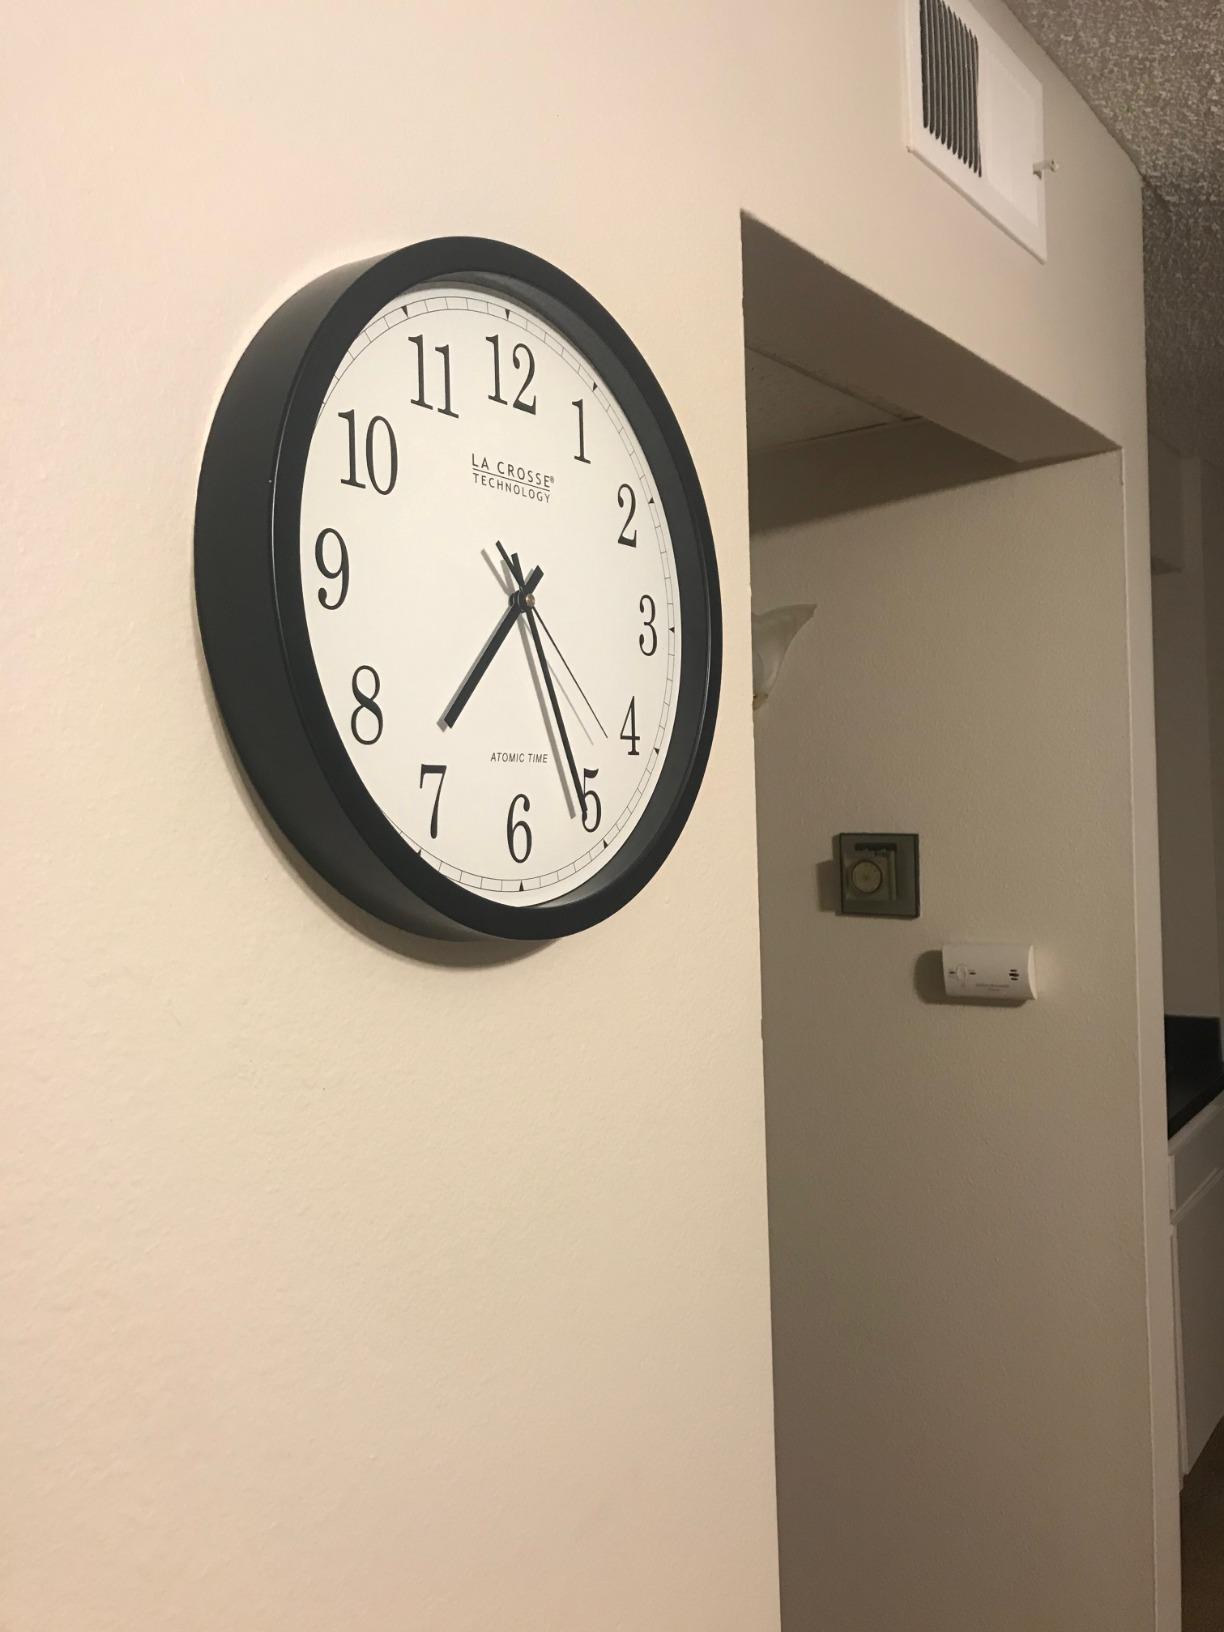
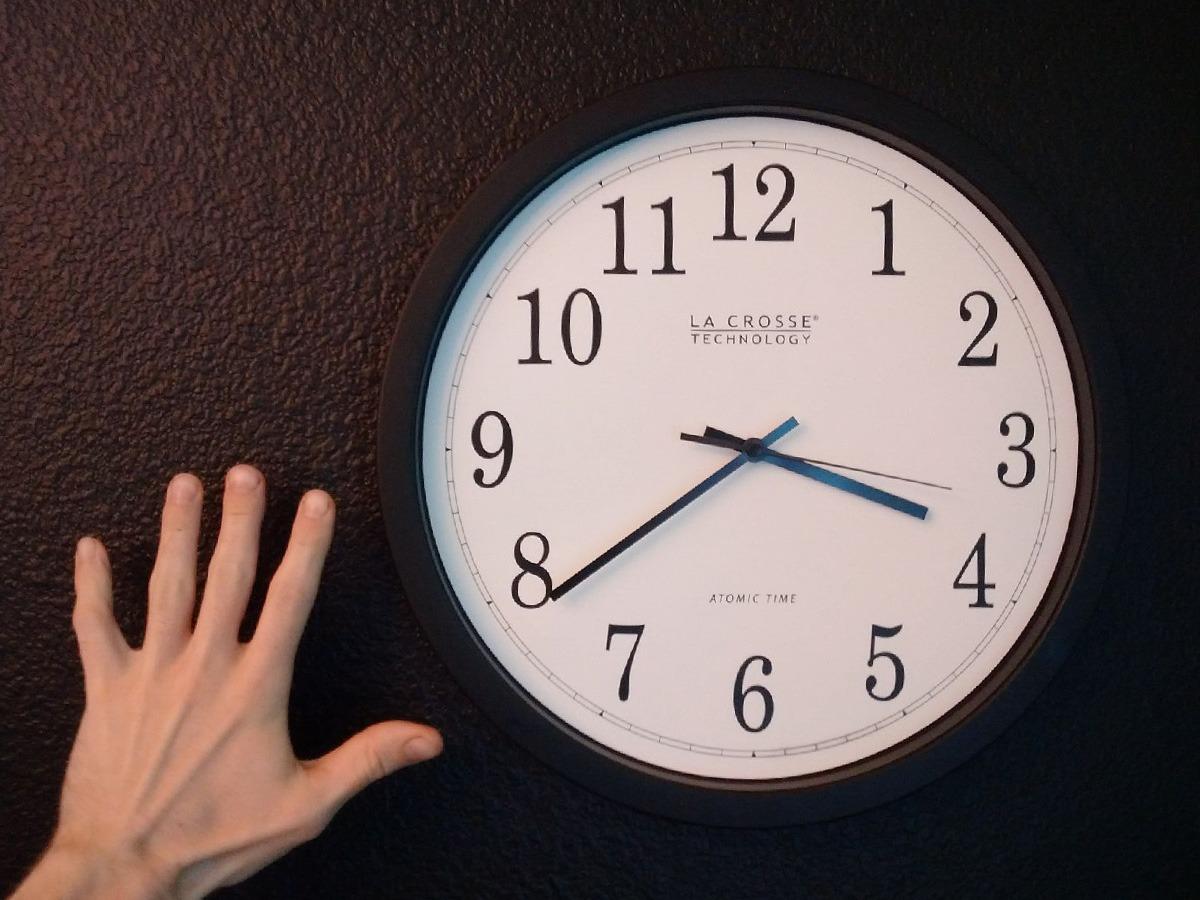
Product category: clock
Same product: yes